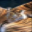
Label: tiger